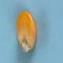
Maize quality: Good